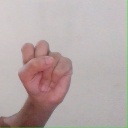
अक्षर: स